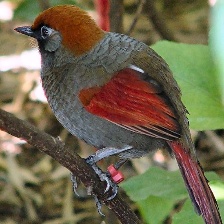
Species: RED TAILED THRUSH
Scientific name: NEOCOSSYPHUS RUFUS